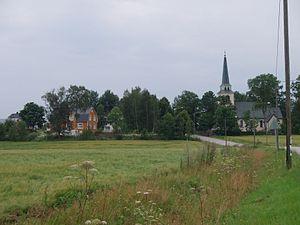
Degerby une ancienne municipalité de l'Uusimaa en Finlande.
Cet article recense les églises évangéliques-luthériennes de Finlande.